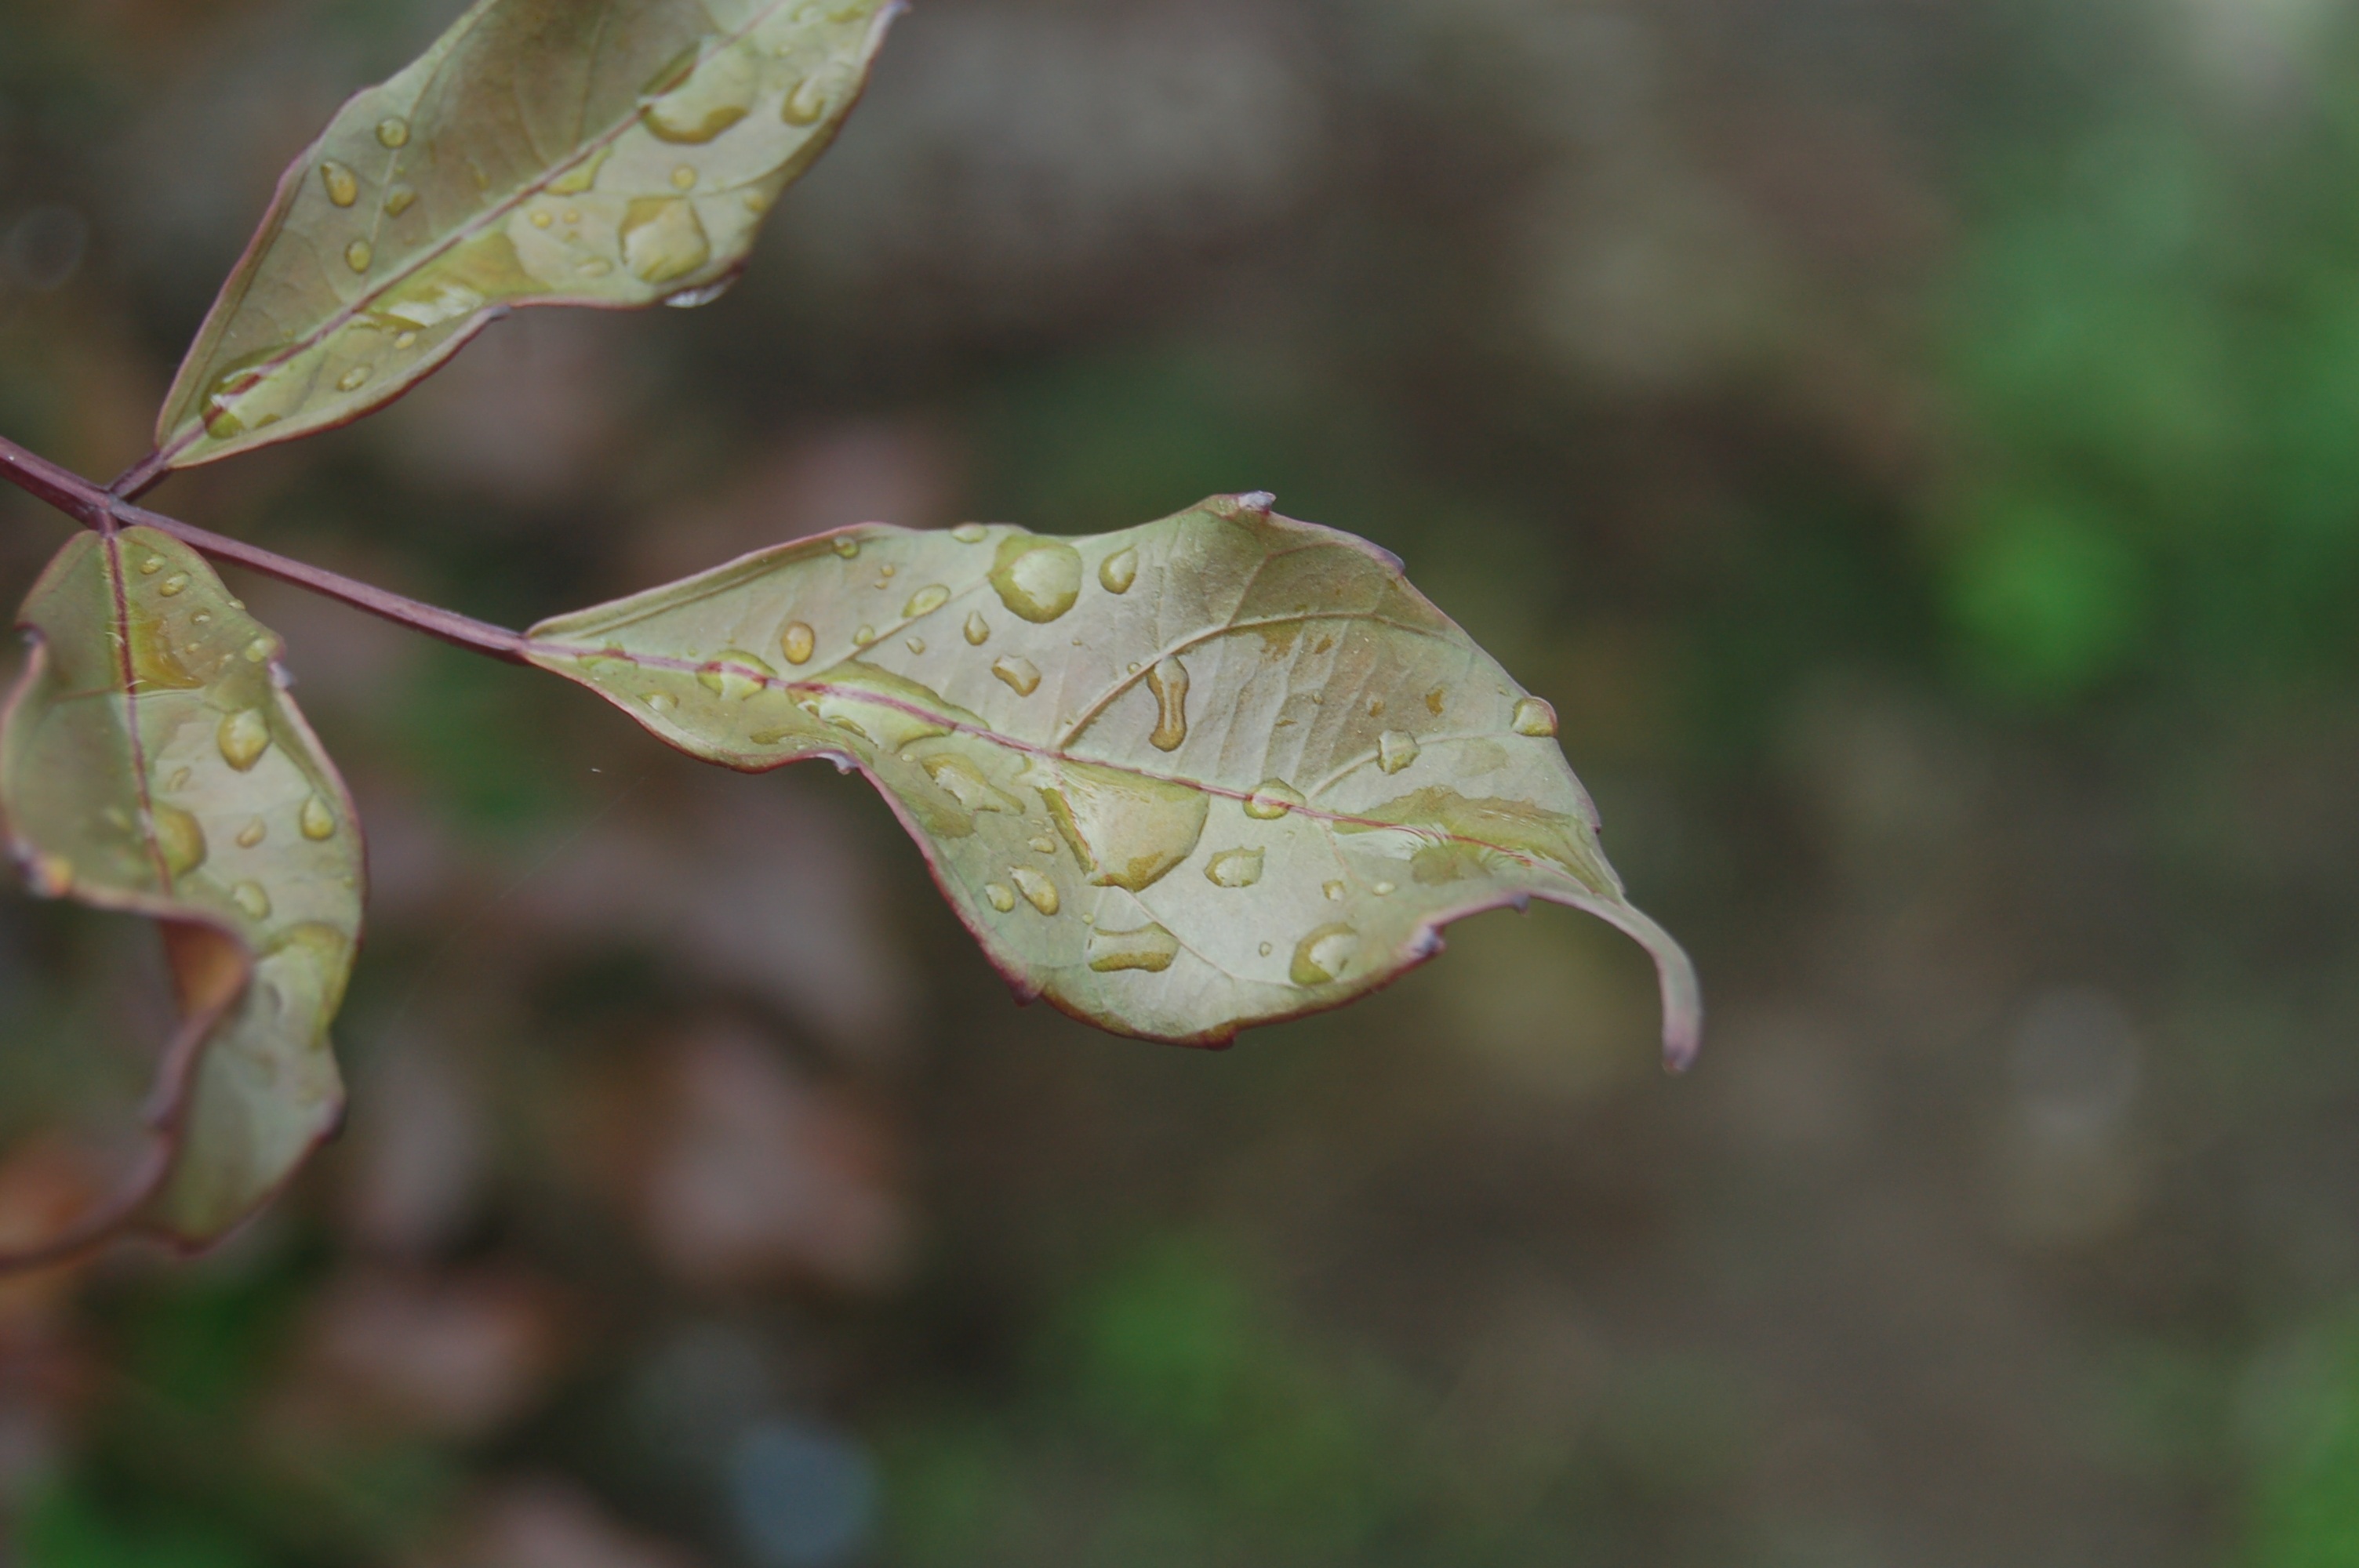
nature, branch, blossom, plant, trail, photography, leaf, flower, petal, wet, green, exit, insect, autumn, botany, moth, flora, fauna, invertebrate, wildflower, close up, focus, drops, day, macro photography, flowering plant, plant stem, land plant, moths and butterflies